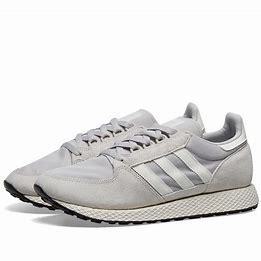
Brand: Adidas
Model: Forest Grove